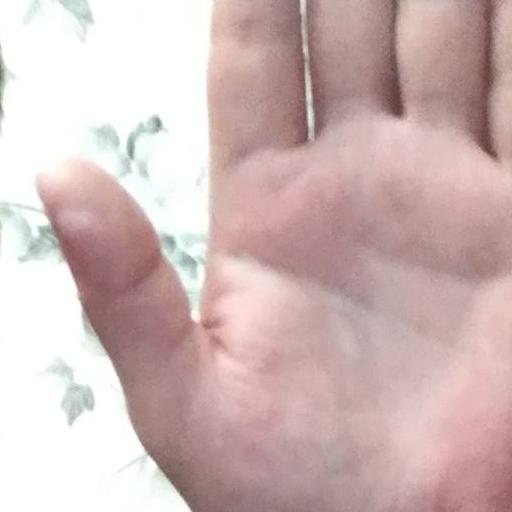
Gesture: stop